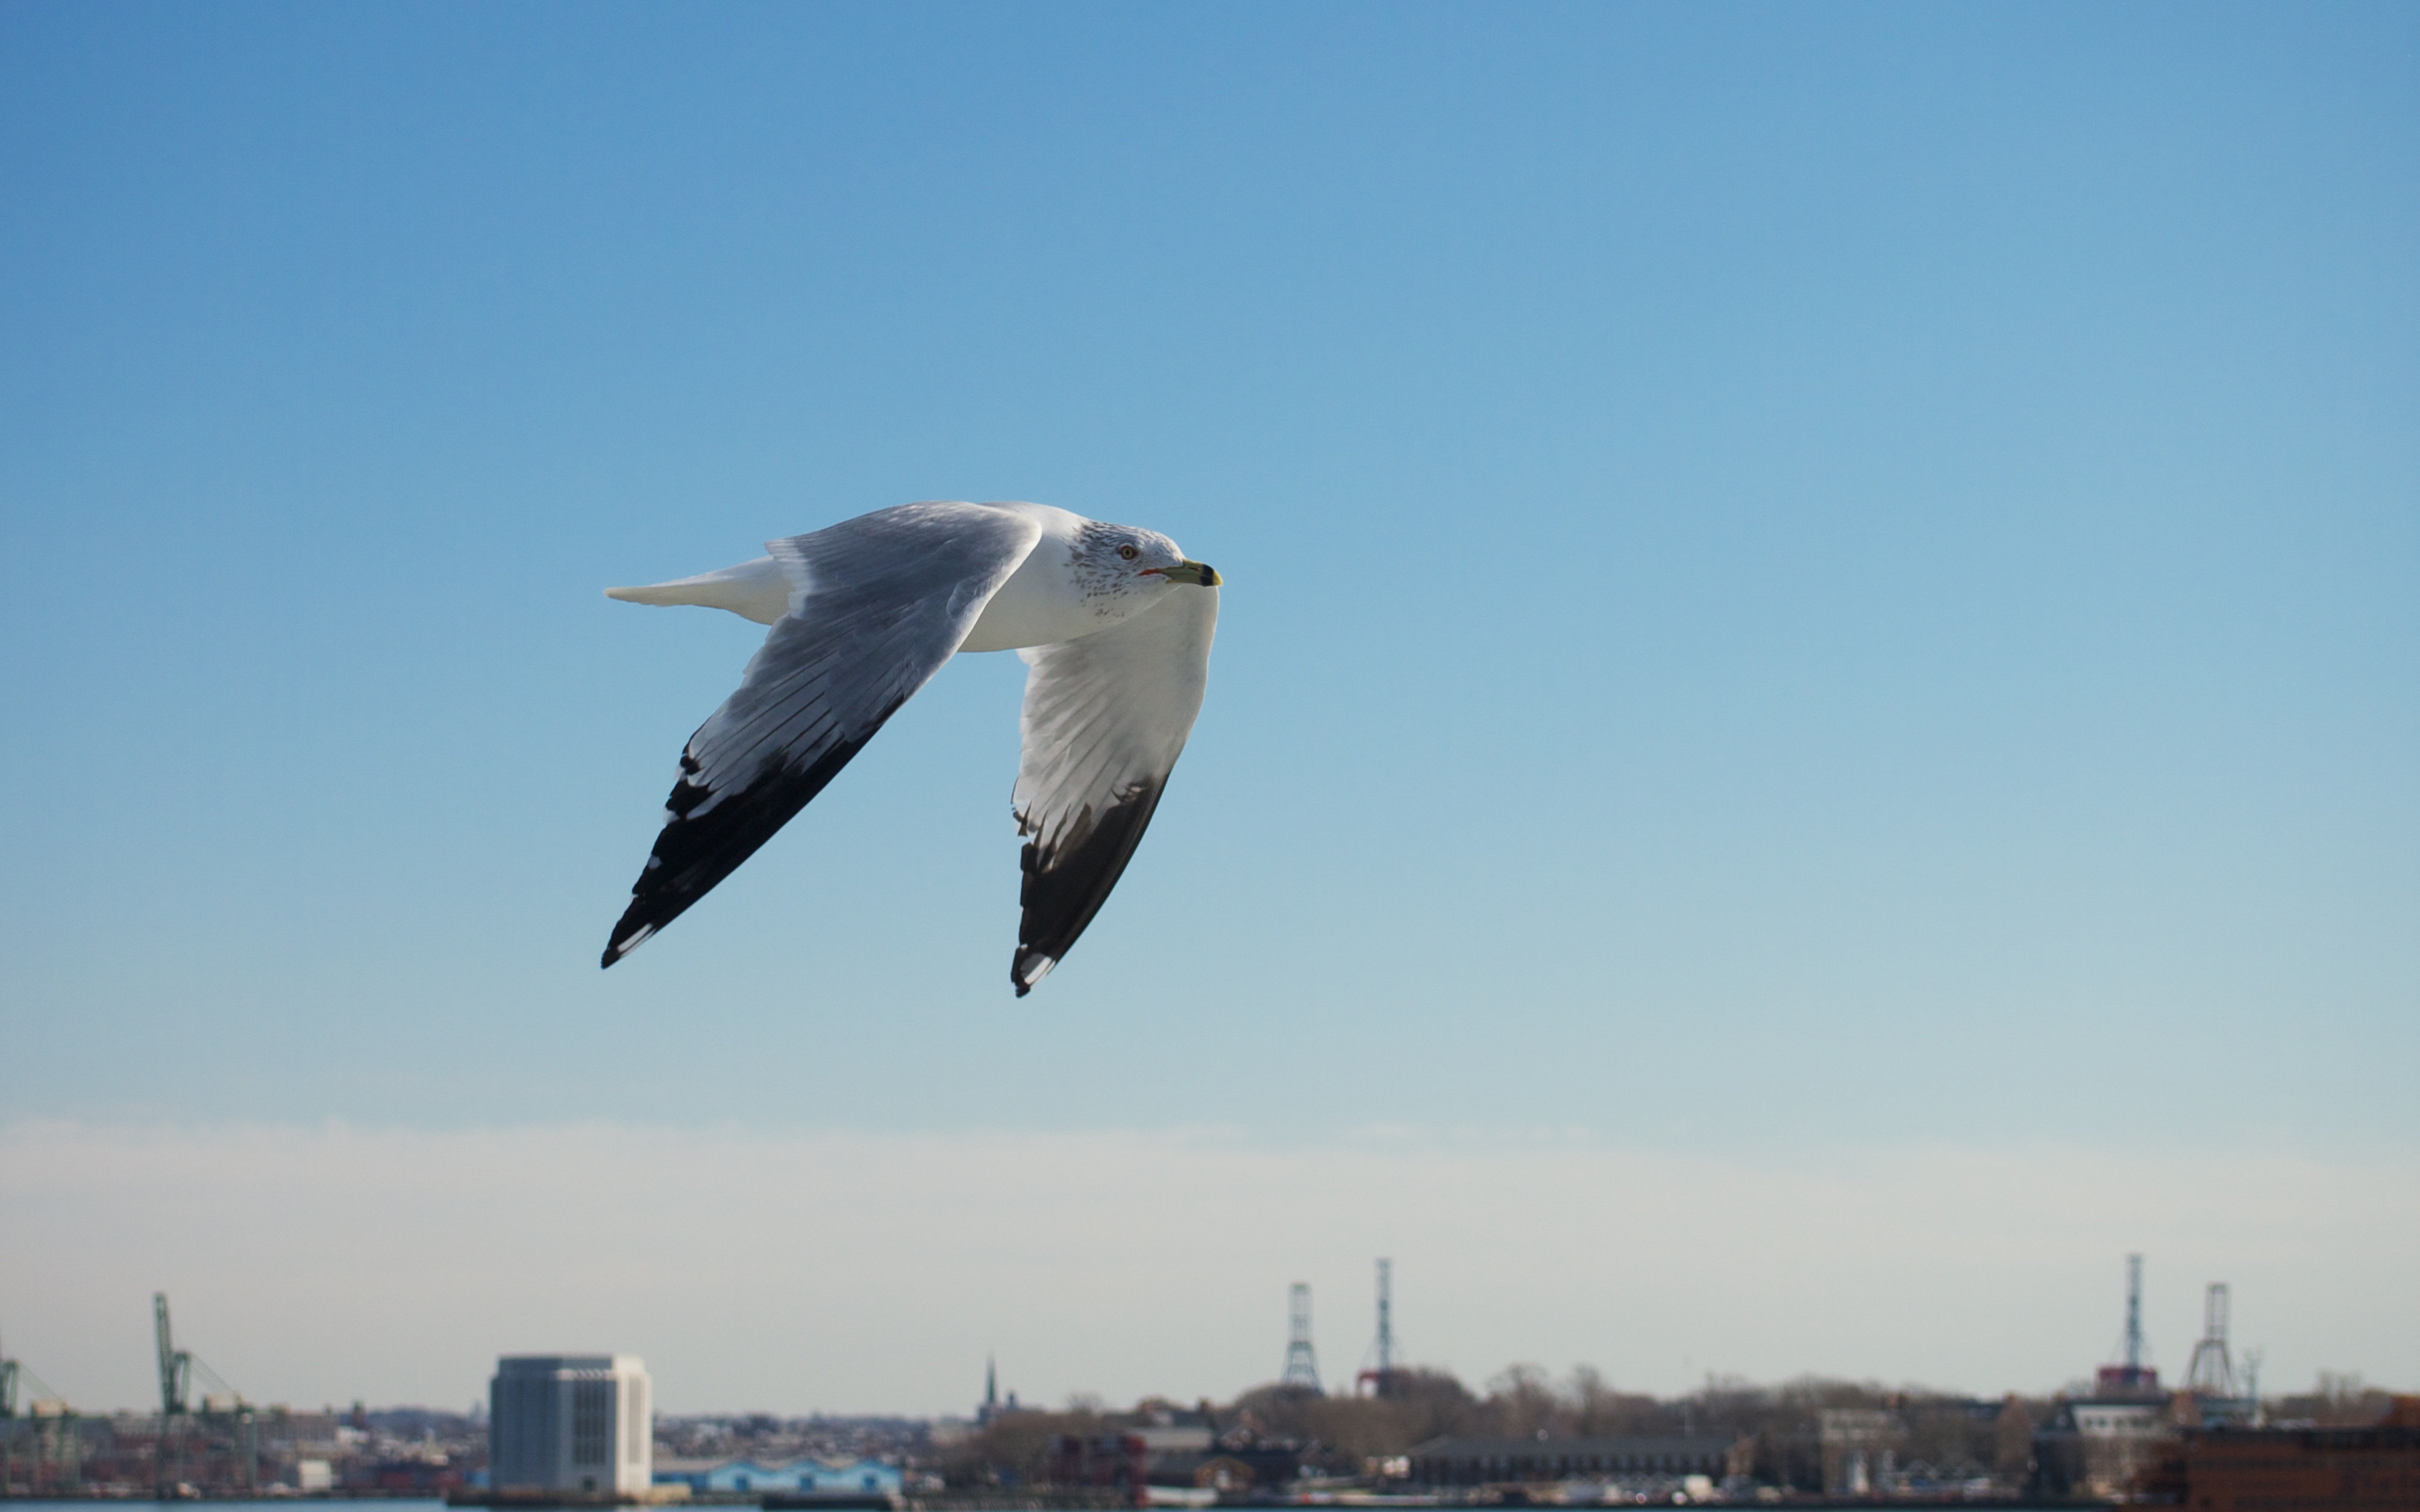
sea, bird, wing, sky, city, new york, seabird, flying, fly, gull, flight, vertebrate, birds flying, charadriiformes, atmosphere of earth